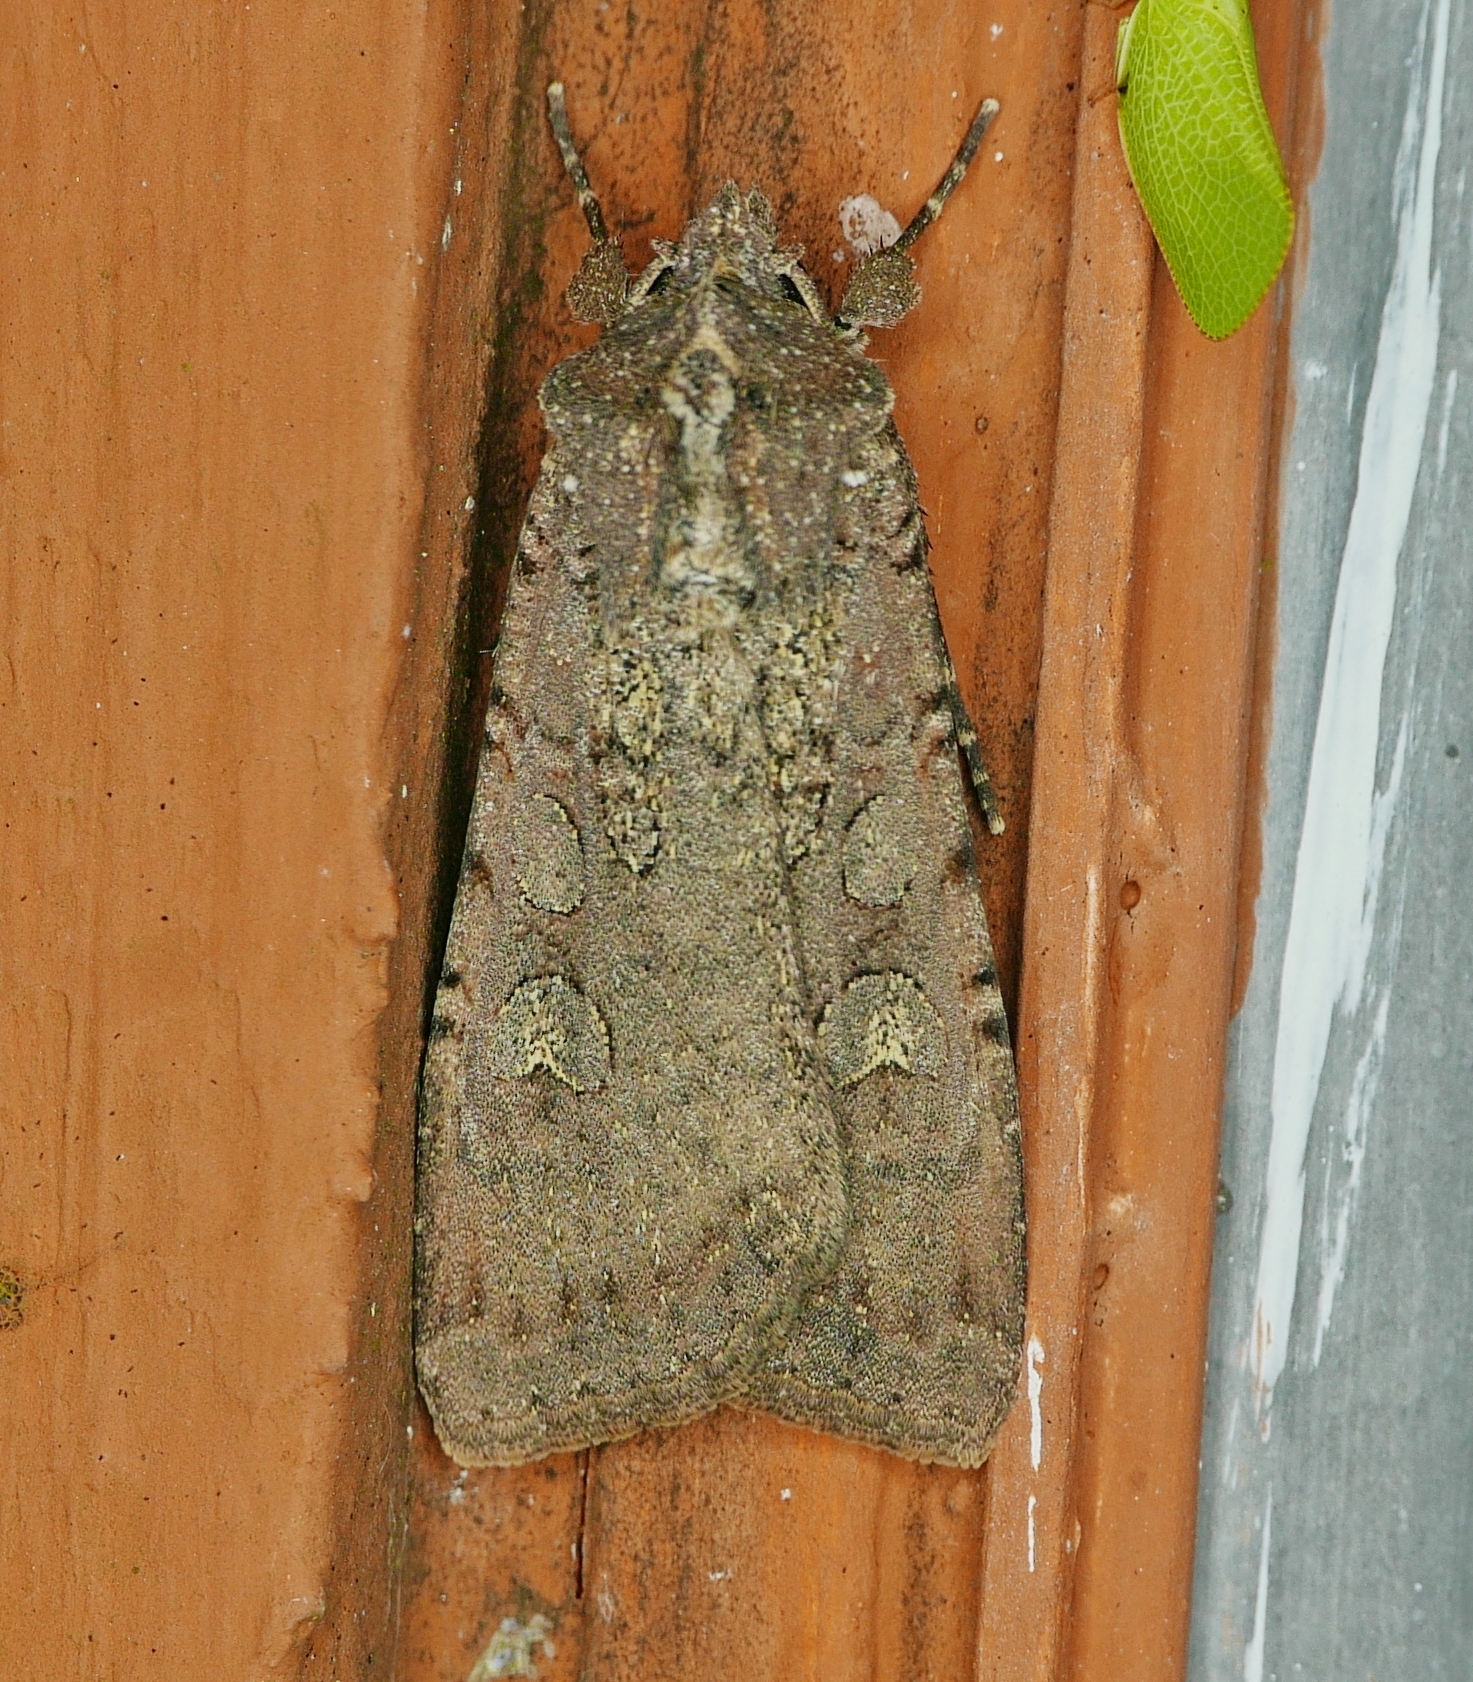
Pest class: cutworms